Pais Arena

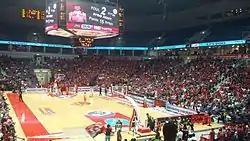
Jerusalem Arena, June 2015

The arena interior itself covers and, according to former Jerusalem Mayor Nir Barkat, the arena is the largest indoor space in Jerusalem. The arena is able to host professional sports, world-class concerts, international conferences, and cultural events. The arena also contains a medical sports center, club rooms, offices, and two additional halls. The entire complex includes .